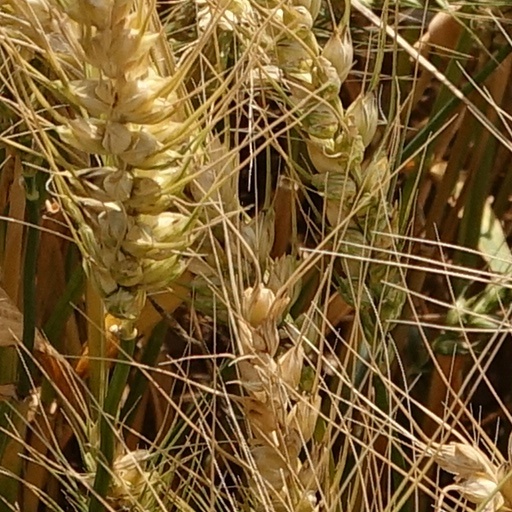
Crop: wheat